Ekati Diamond Mine

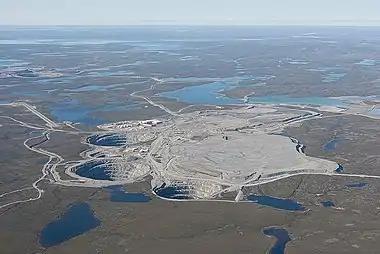
Ekati mine aerial view, August 2010. Four open pits on four kimberlite pipes may be seen, along with the Ekati airport.

The Ekati Diamond Mine, often simply called Ekati, is Canada's first surface and underground diamond mine and is owned by Burgundy Diamond Mines. It is located north-east of Yellowknife, Northwest Territories, and about south of the Arctic Circle, near Lac de Gras. Until 2014, Ekati was a joint venture between Dominion Diamond Mines (80%), Chuck Fipke, and Stewart Blusson, the two geologists who discovered kimberlite pipes north of Lac de Gras. Fipke and Blusson each held 10% stake in the mine, until Fipke sold his share to Dominion. In 2021, Arctic Canadian Diamond Company Ltd. acquired the Ekati Diamond Mine with associated assets and liabilities from Dominion Diamond Mines. In July 2023, Burgundy Diamond Mines purchased full control of Arctic Canadian Diamond Company.